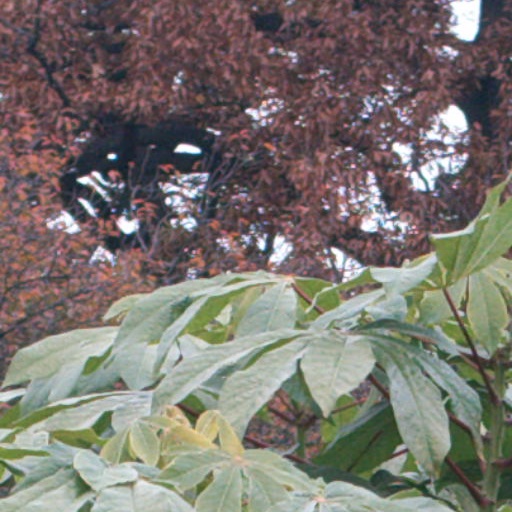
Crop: cassava